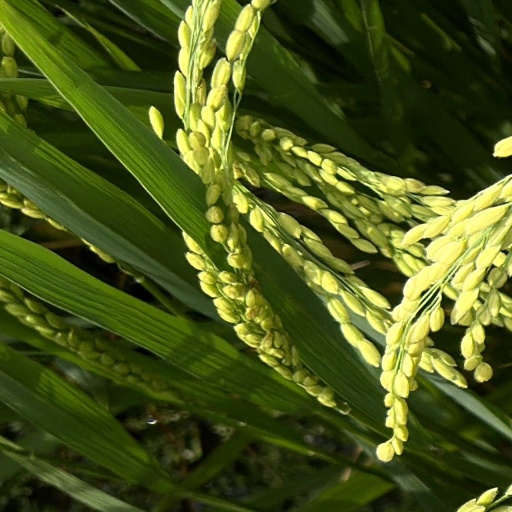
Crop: rice